Cuisine of Neath Port Talbot

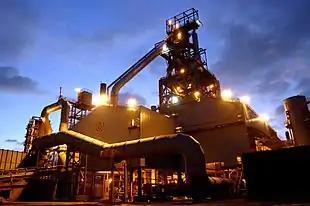
Blast Furnace #5 at Port Talbot steel works

The cuisine of Neath Port Talbot is distinguished by the area's long and varied history. During the Roman era, Neath was an important garrison on the road to west Wales. During the Middle Ages two great monasteries dominated the area and owned much of the agricultural land. After the dissolution of the monasteries the gentry owned the best land but with the onset of the Industrial Revolution a centre of industry developed around Neath. During the 20th century Baglan and Port Talbot became important centres for petrochemical products and steelmaking.